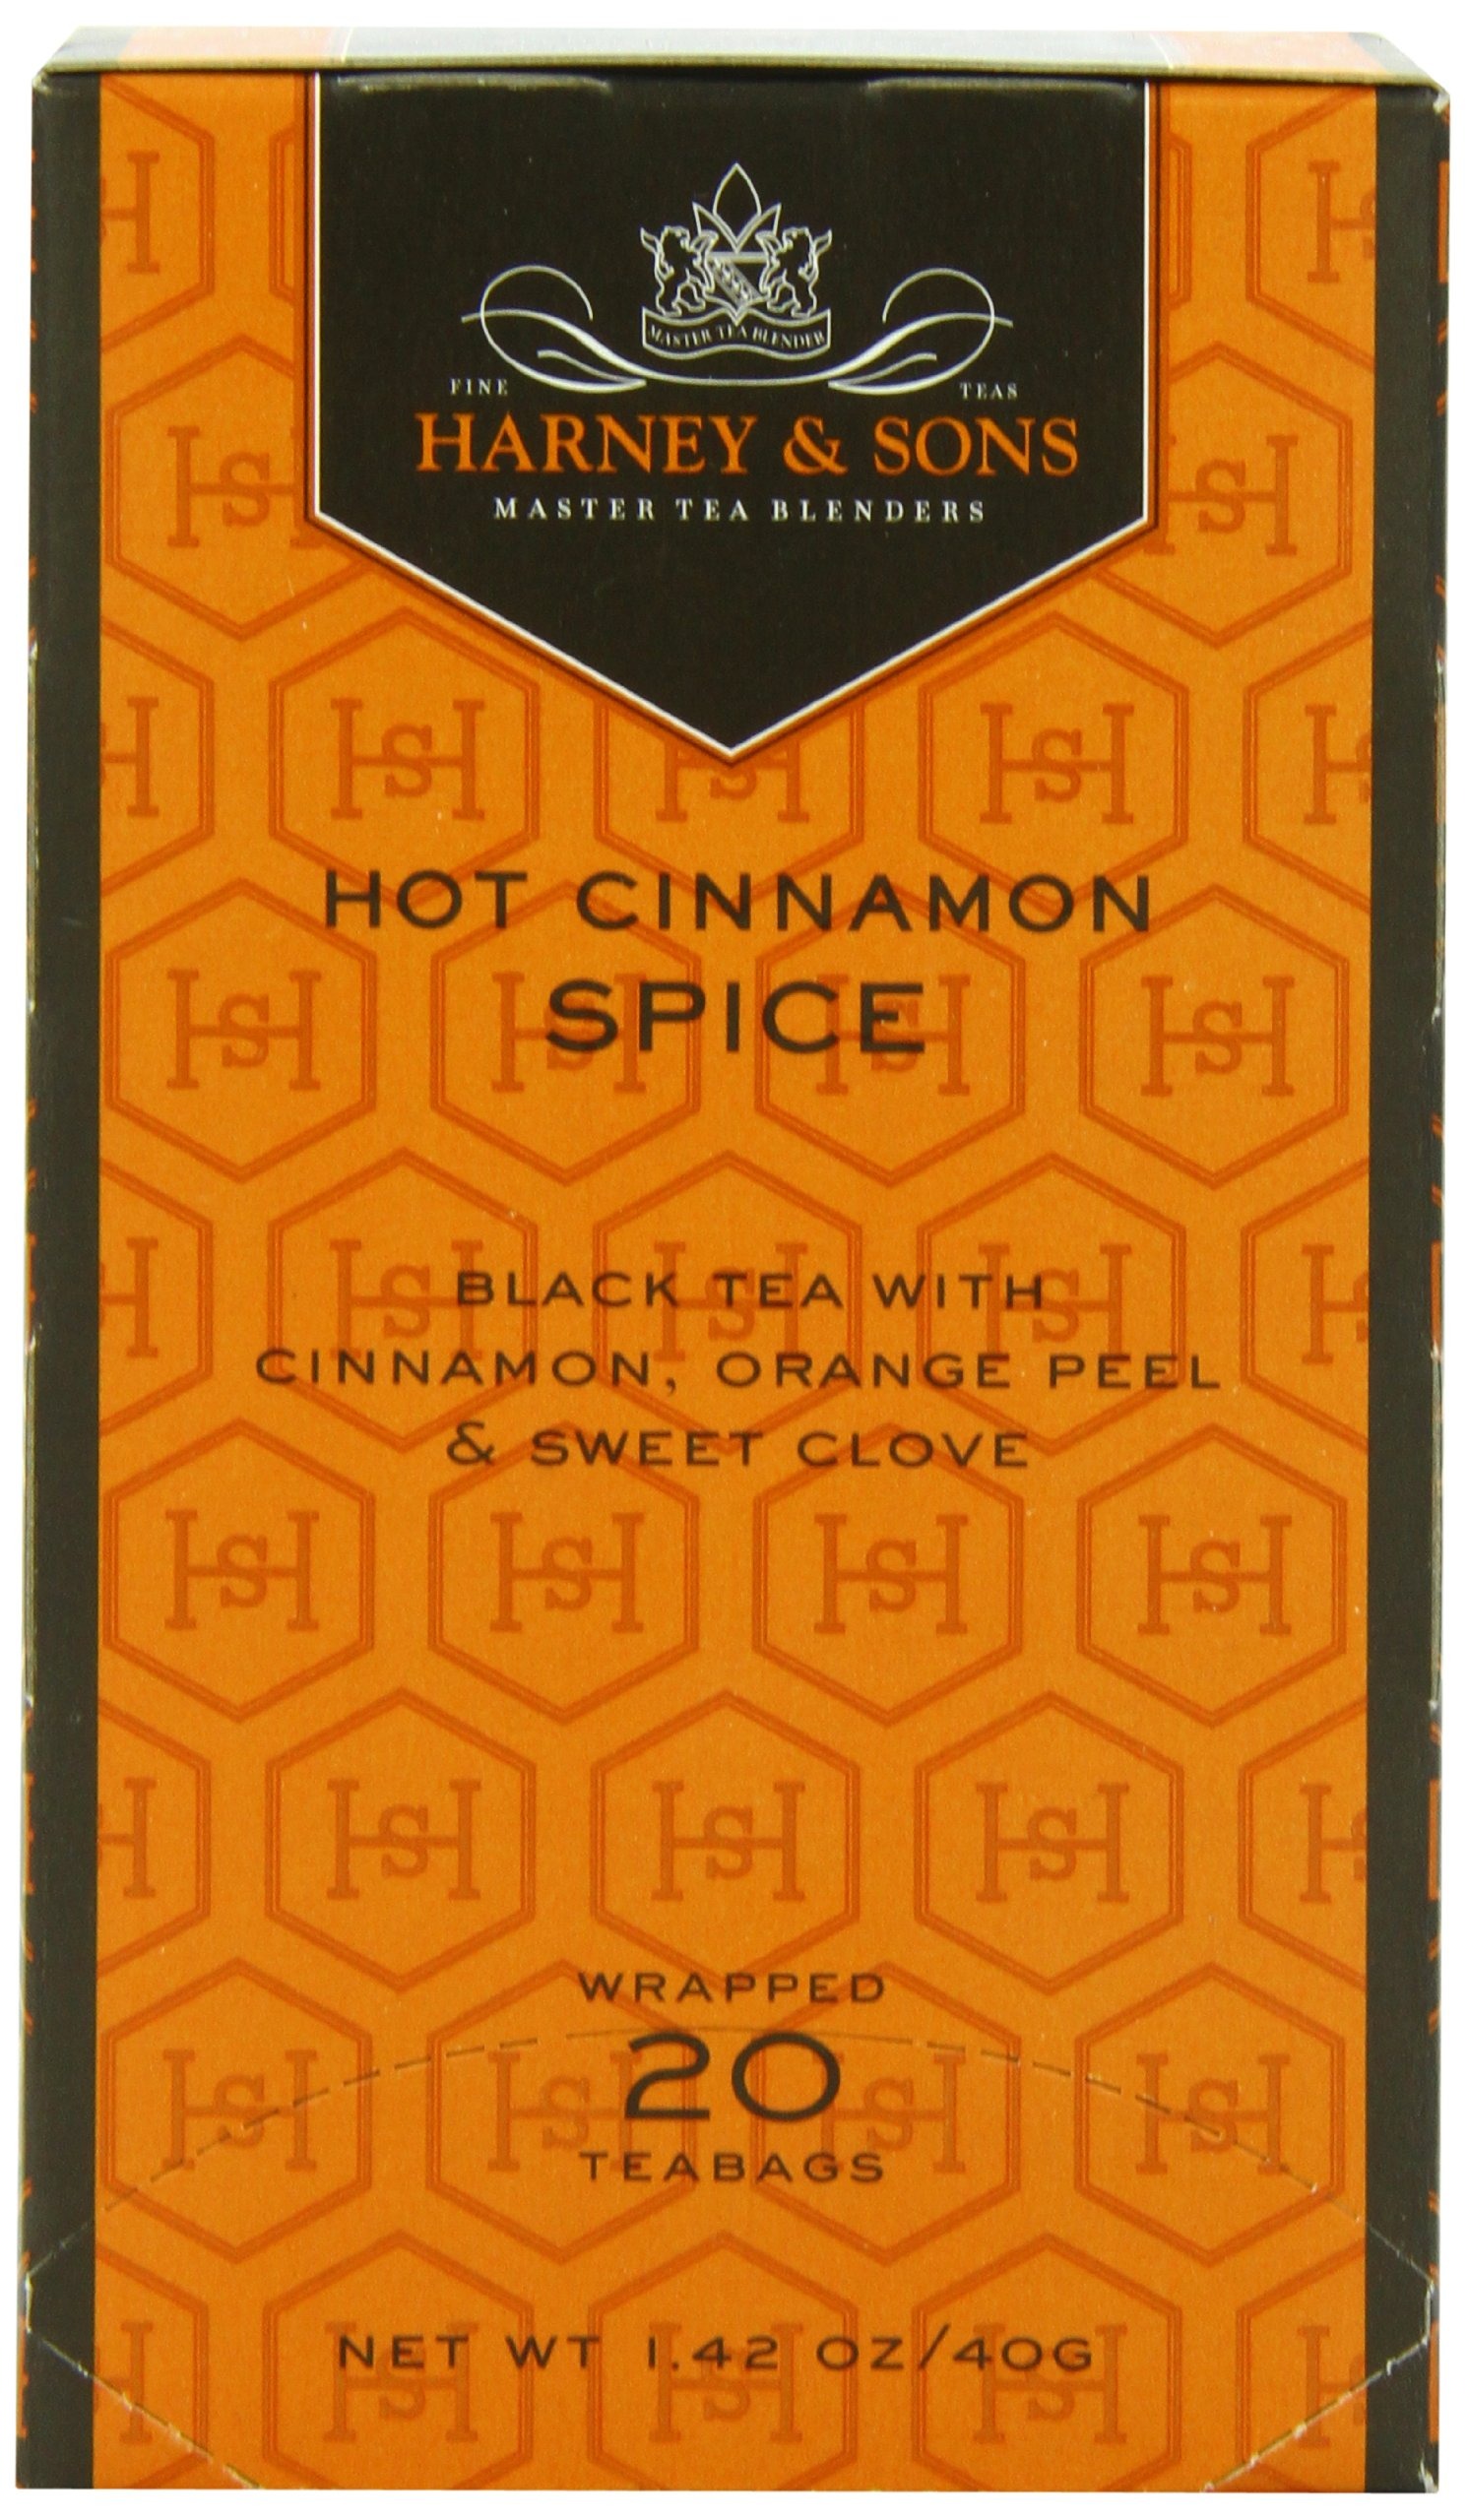
Item Name: Harney & Sons Fine Teas Hot Cinnamon Spice - 20 Tea bags
Bullet Point 1: Can stand alone or be complimented with milk and sugar to taste
Bullet Point 2: Brewing instructions on package
Product Description: Harney & Sons most popular flavored tea !! Three types of cinnamon are hand-blended into a delightful Asian blac tea and accented with a hint of orange. The result is remarkably assertive tea. About Harney & Sons The Chinese have been growing and drinking tea for almost 5,000 years. John Harney has been studying tea for over 30 years. Although a relative newcomer to the tea trade, John helped initiate the rebirth of fine teas in America in the l980s. Since then, Harney & Sons have been dedicated to seeking out the highest quality tea offerings through travels to India and China. Staying at the forefront of the industry allows them to provide tea connoisseurs and newcomers alike with an astounding variety of the finest possible tea options So, savor the aroma and appreciate the flavor nuances of fine tea. Travel around the world and back in time with Harney & Sons.
Value: 20.0
Unit: Count

Price: 7.29